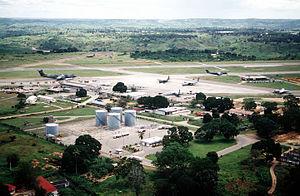
L'aéroport international Moi, aussi connu sous le nom d'aéroport de Mombasa, est le 2ᵉ plus important aéroport du Kenya après l'aéroport international Jomo Kenyatta de Nairobi. Mombasa étant une île de petite dimension, il est situé à 12 km du centre ville sur le continent, sur le territoire de la municipalité de Port Reitz.